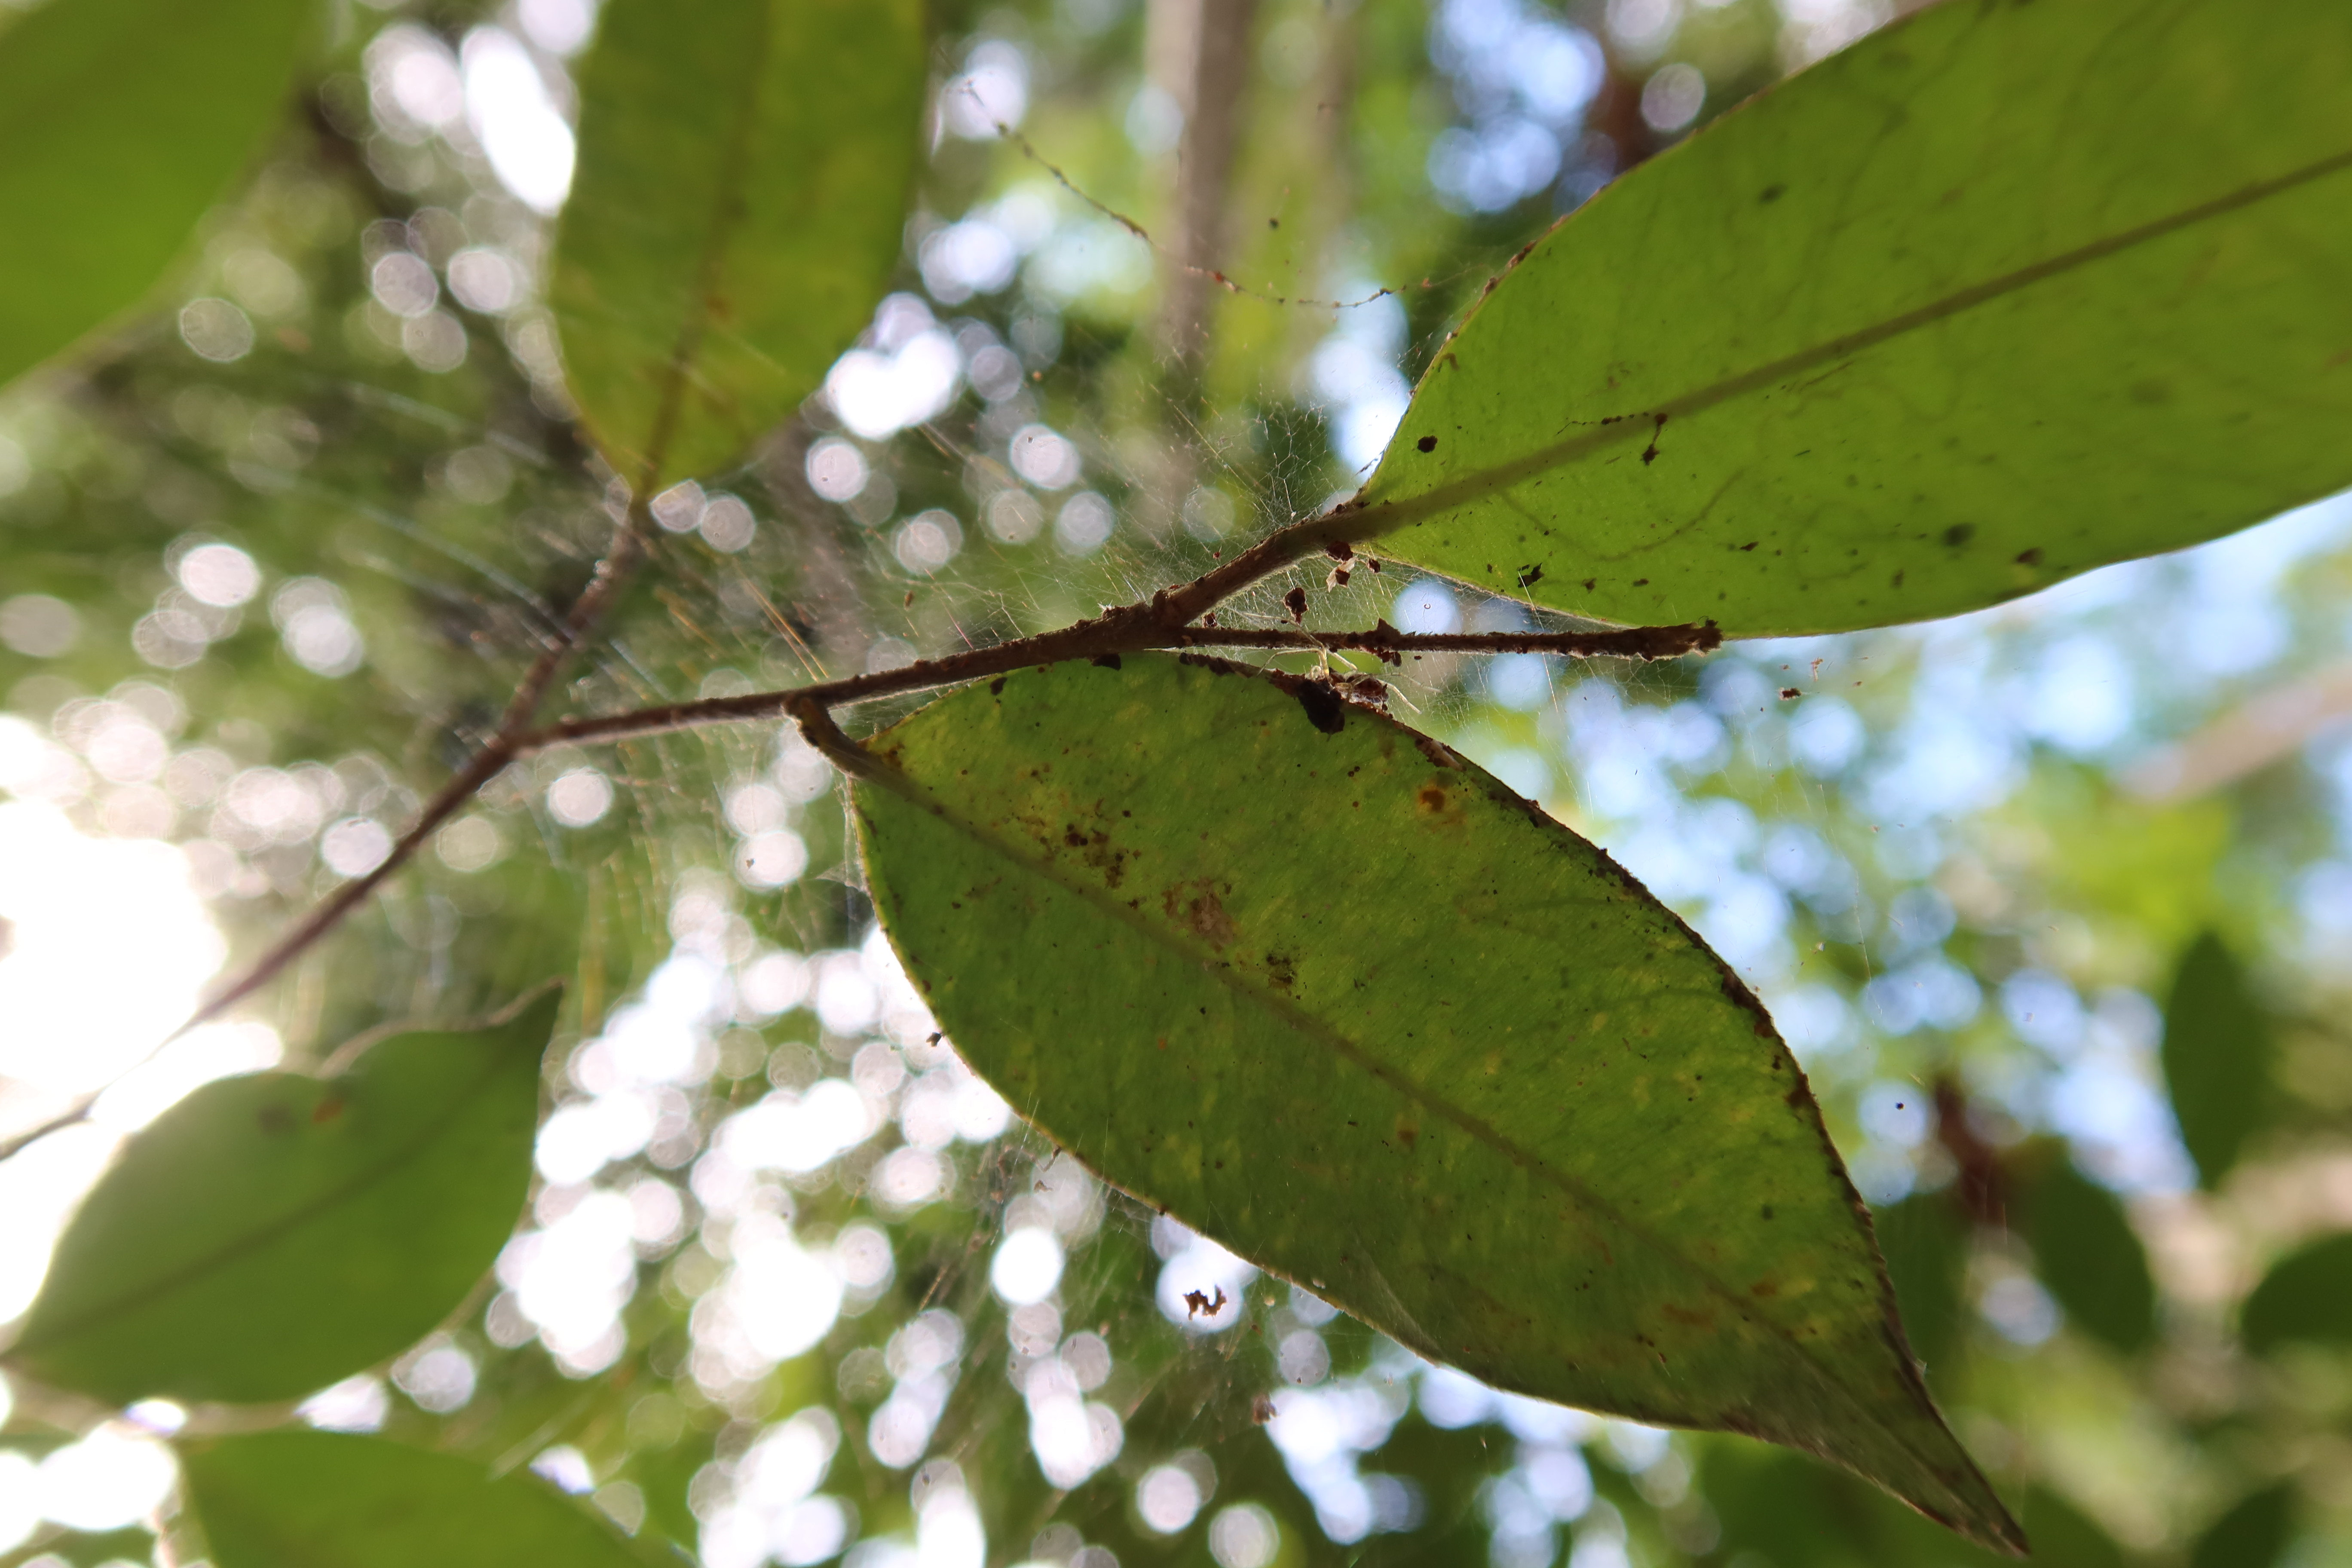
Label: Spiders